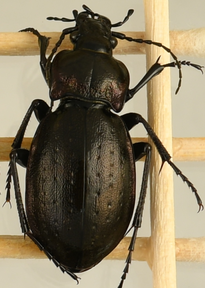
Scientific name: Carabus nemoralis
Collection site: Treehaven Site (TREE), plot TREE_006